Komiks Presents: Kapitan Boom

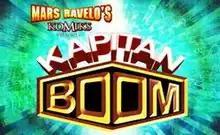

Komiks Presents: Kapitan Boom is a Philippine television drama fantasy series broadcast by ABS-CBN. This series is based on the comic strip "Kapitan Boom" by Mars Ravelo, the series is the third installment of "Komiks". Directed by Frasco S. Mortiz and Dondon S. Santos, it stars Jon Avila, Maja Salvador and Jay-R Siaboc. It aired on the network's Saturday evening line up from April 26 to August 2, 2008, replacing "1 vs. 100" and was replaced by "".